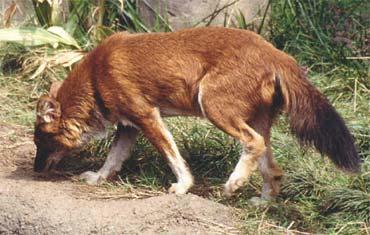
dhole